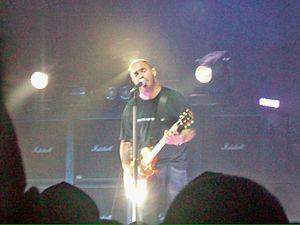
Aaron Lewis est un musicien, auteur-compositeur, guitariste et chanteur américain. Il est le fondateur de Staind, groupe de nu metal avec lequel il a publié neuf albums. Depuis 2011, il a également entamé une carrière solo dans la musique country. Son premier album, The Road, est sorti le 13 novembre 2012.